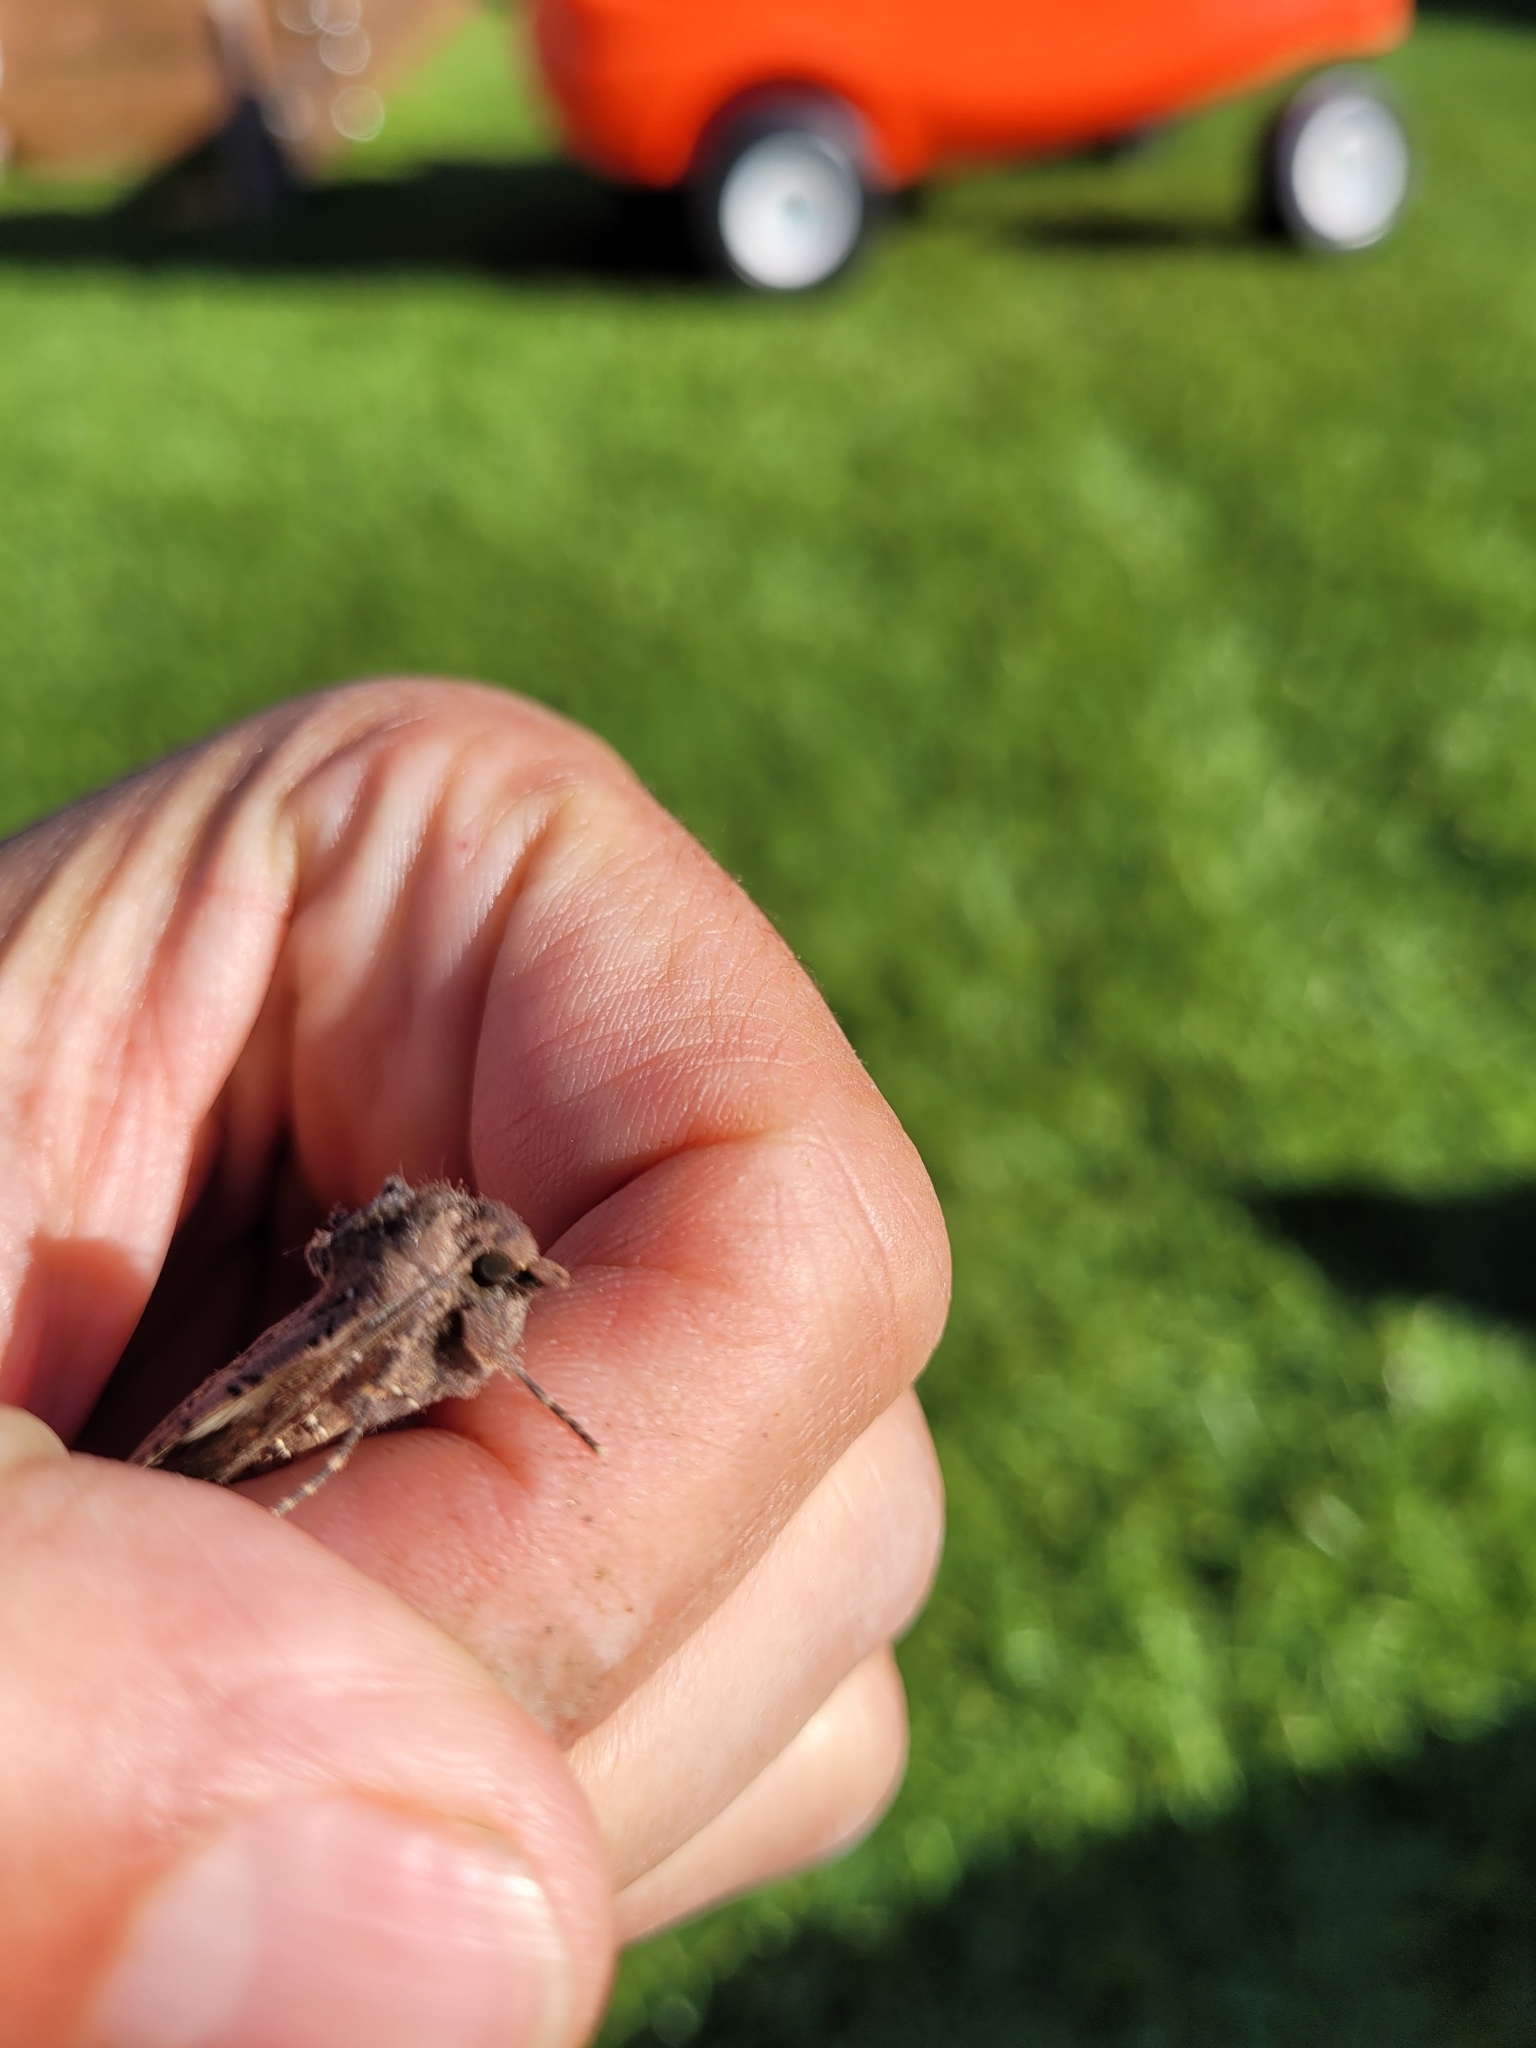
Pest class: cutworms